English Terrace (Toldbodgade)

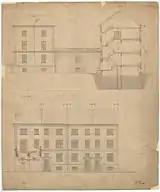
Rendering

The terrace consists of nine terraced houses. The main entrances face a courtyard situated between the terrace to the east and the Jan van Osten House to the west. Each house has an area of approximately 400 square metres and consists of three storeys, attic and basement.